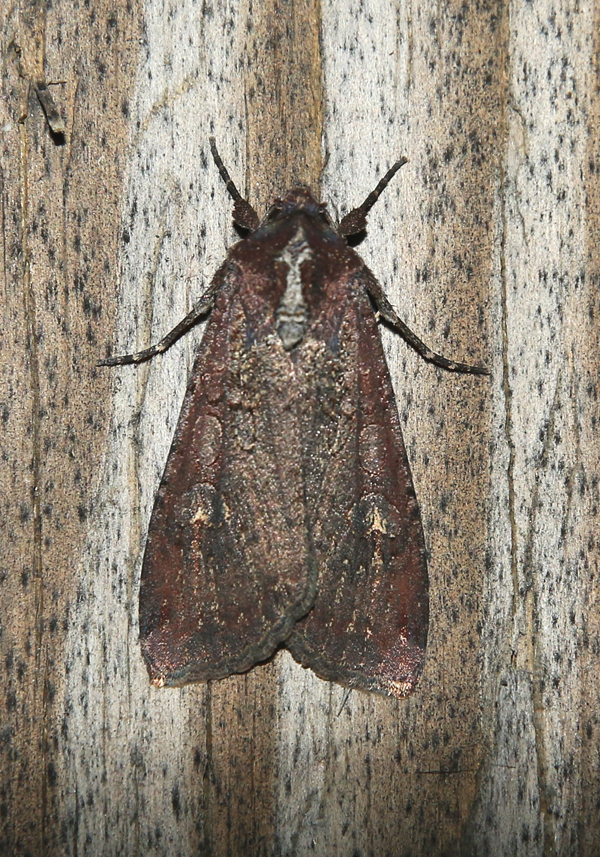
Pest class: cutworms